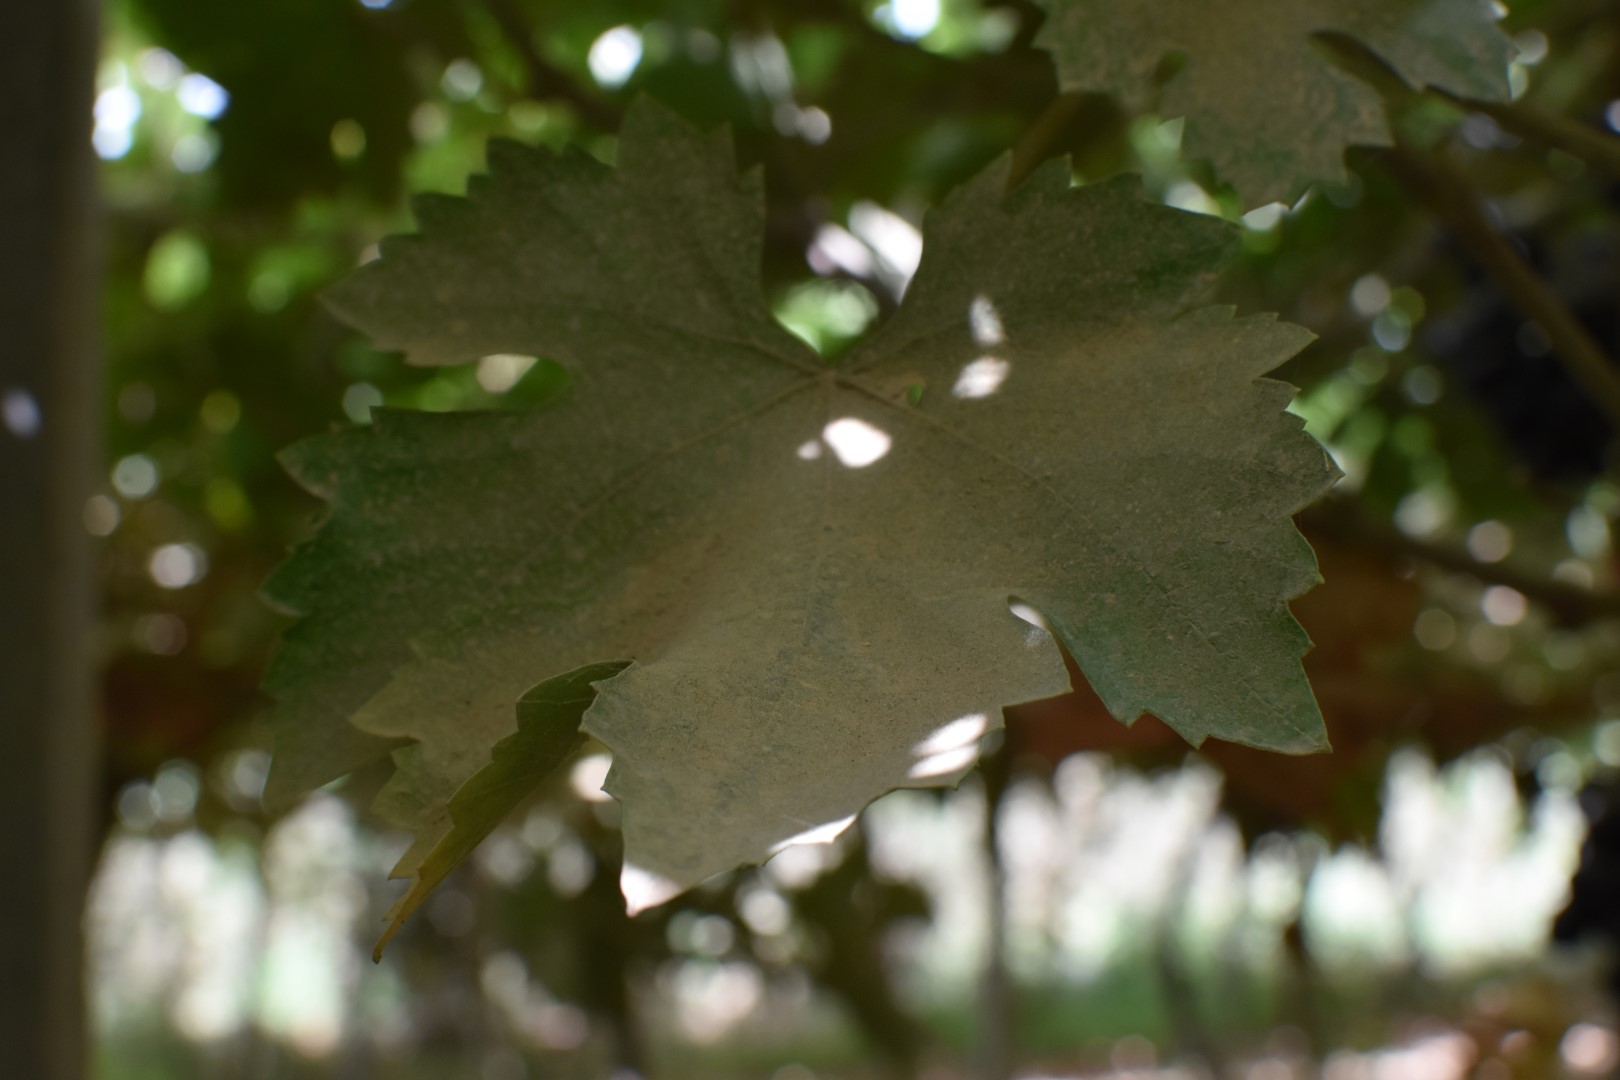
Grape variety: Riasi